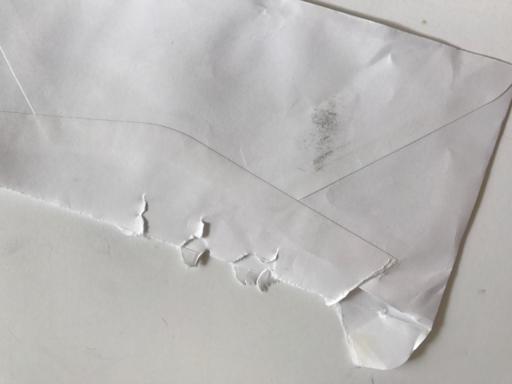
Waste category: paper